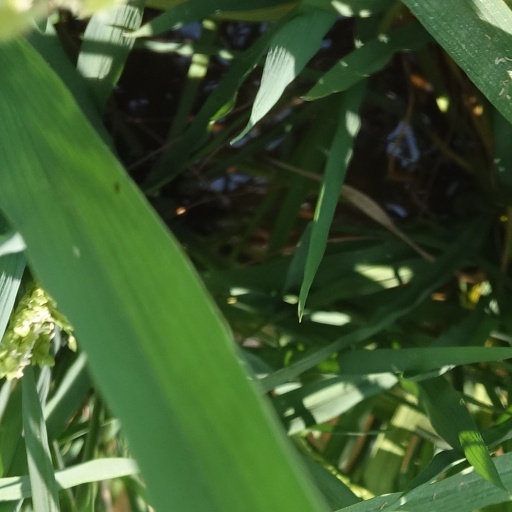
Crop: rice